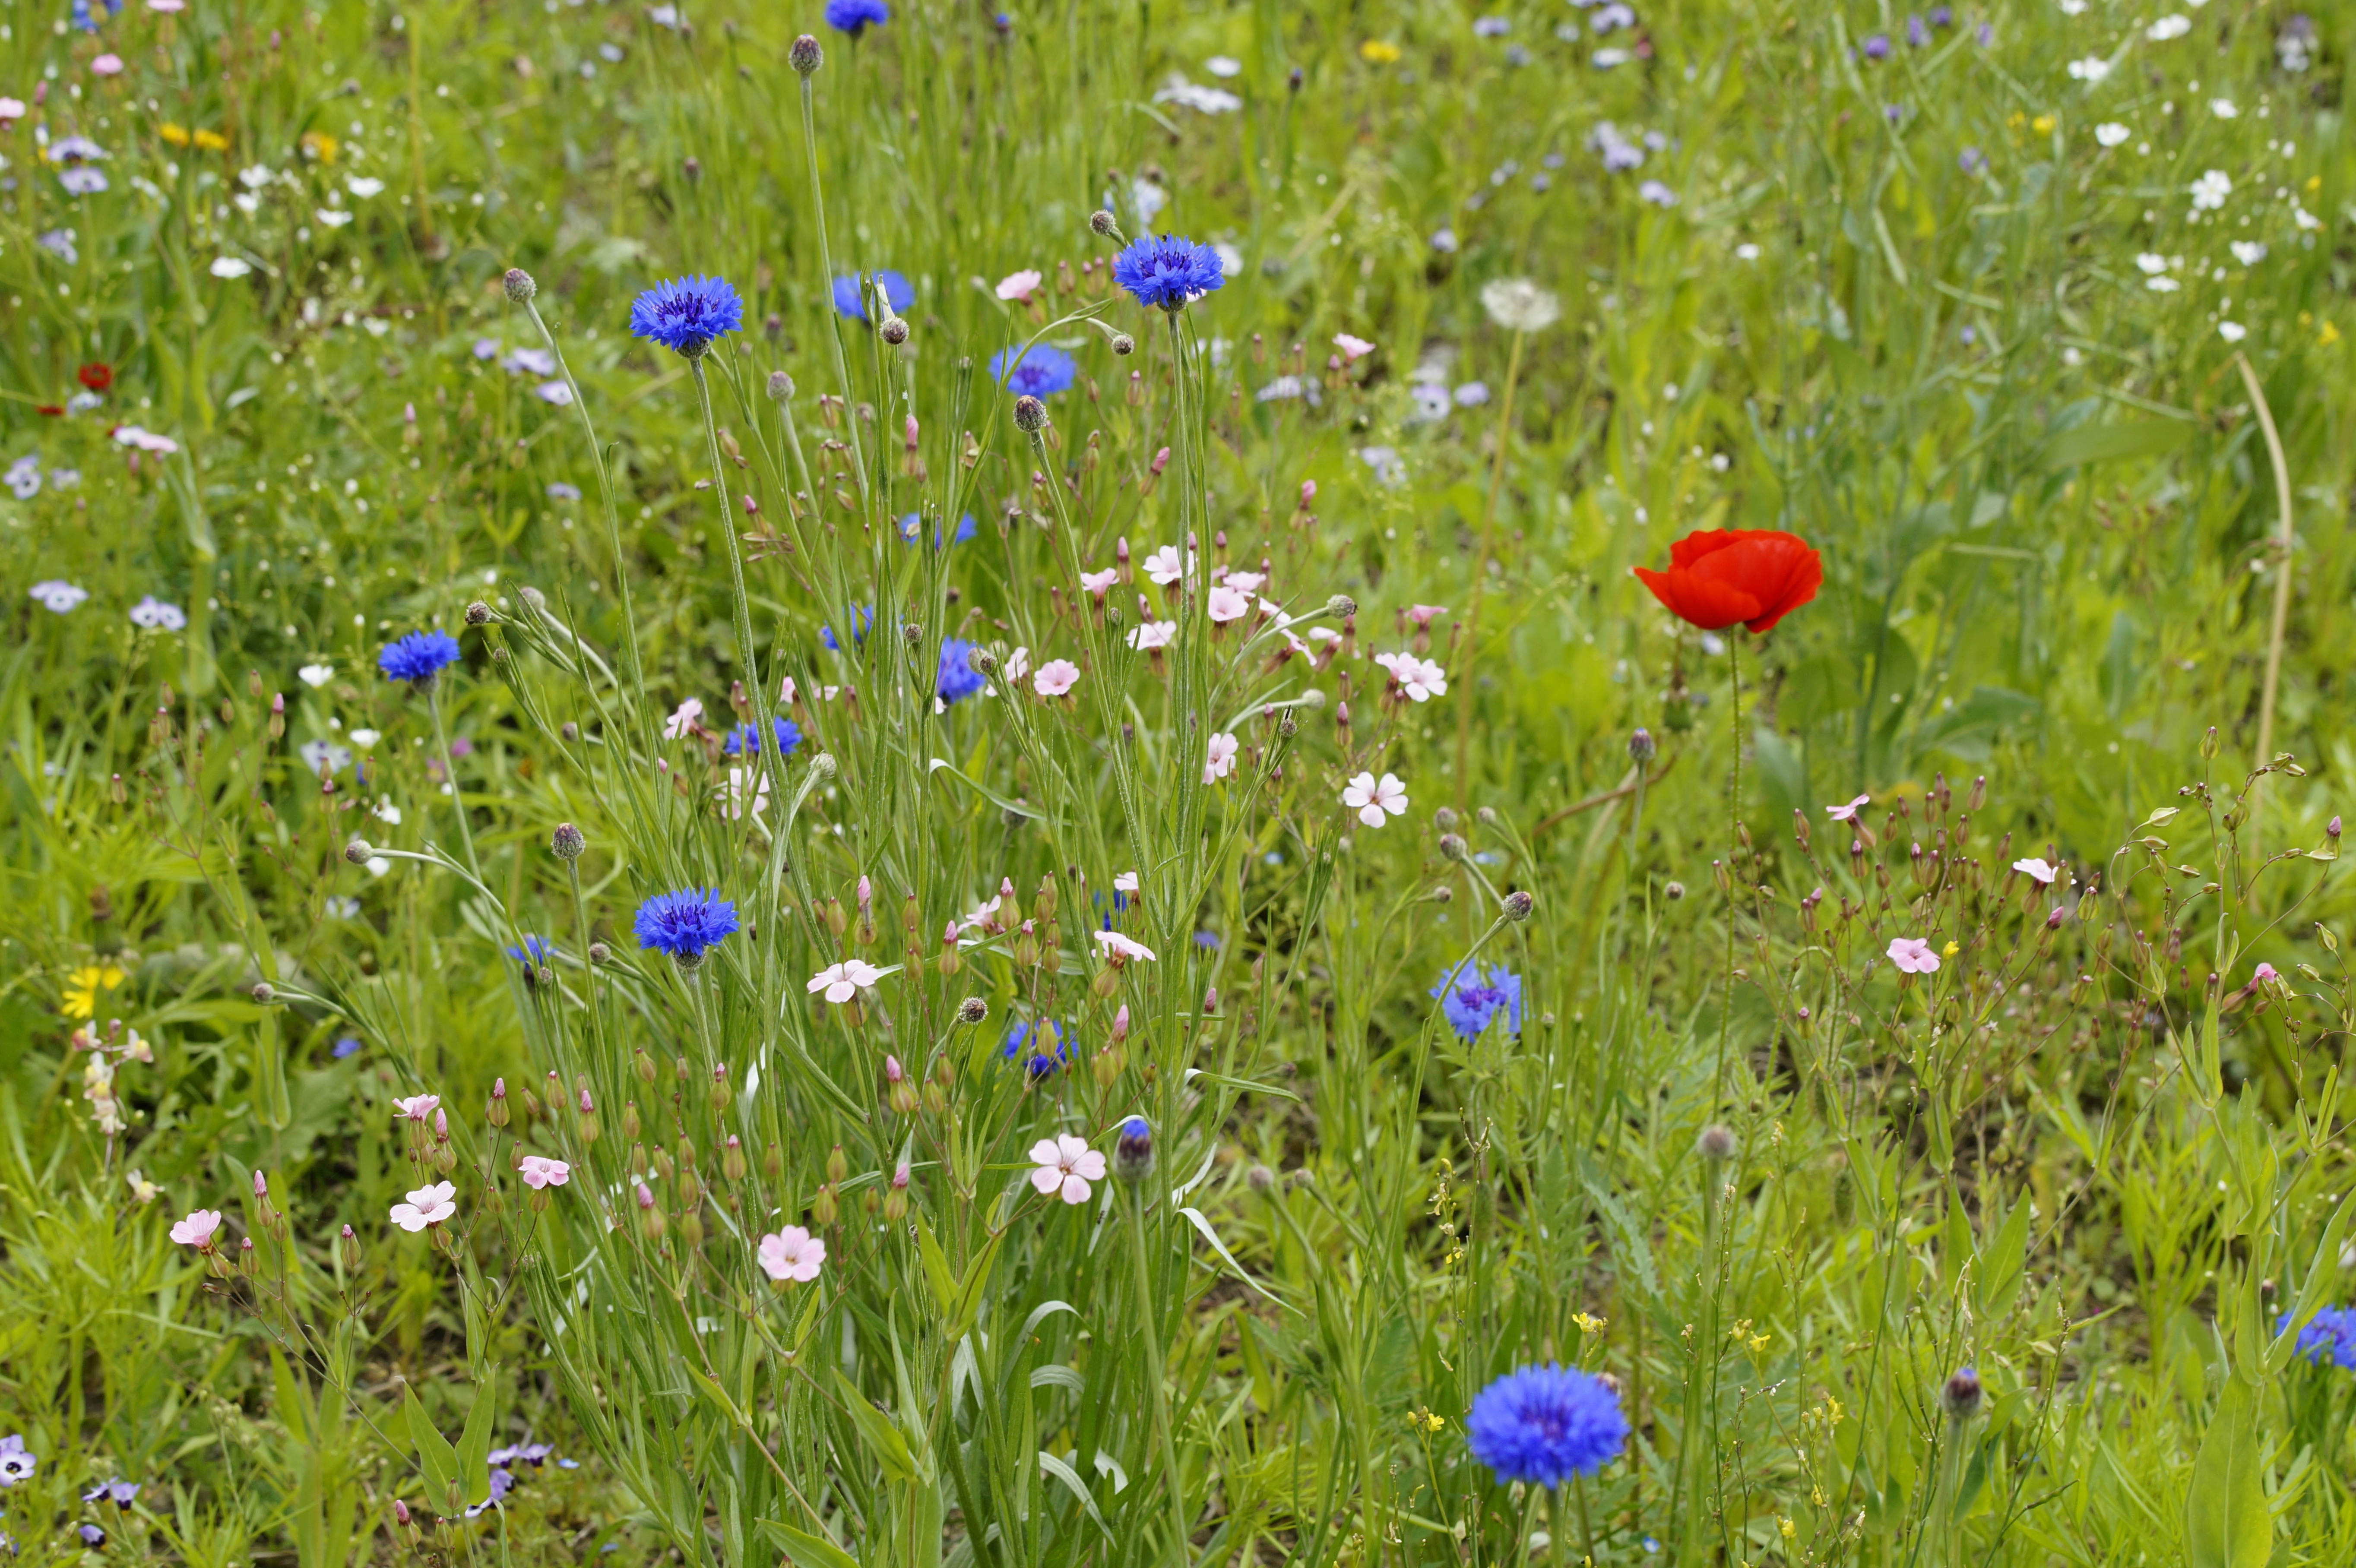
nature, grass, plant, field, lawn, meadow, prairie, flower, bloom, summer, wild, pasture, flora, wildflower, flowers, wild flowers, grassland, habitat, flower meadow, summer meadow, flowering plant, early summer, natural environment, land plant, chamaemelum nobile